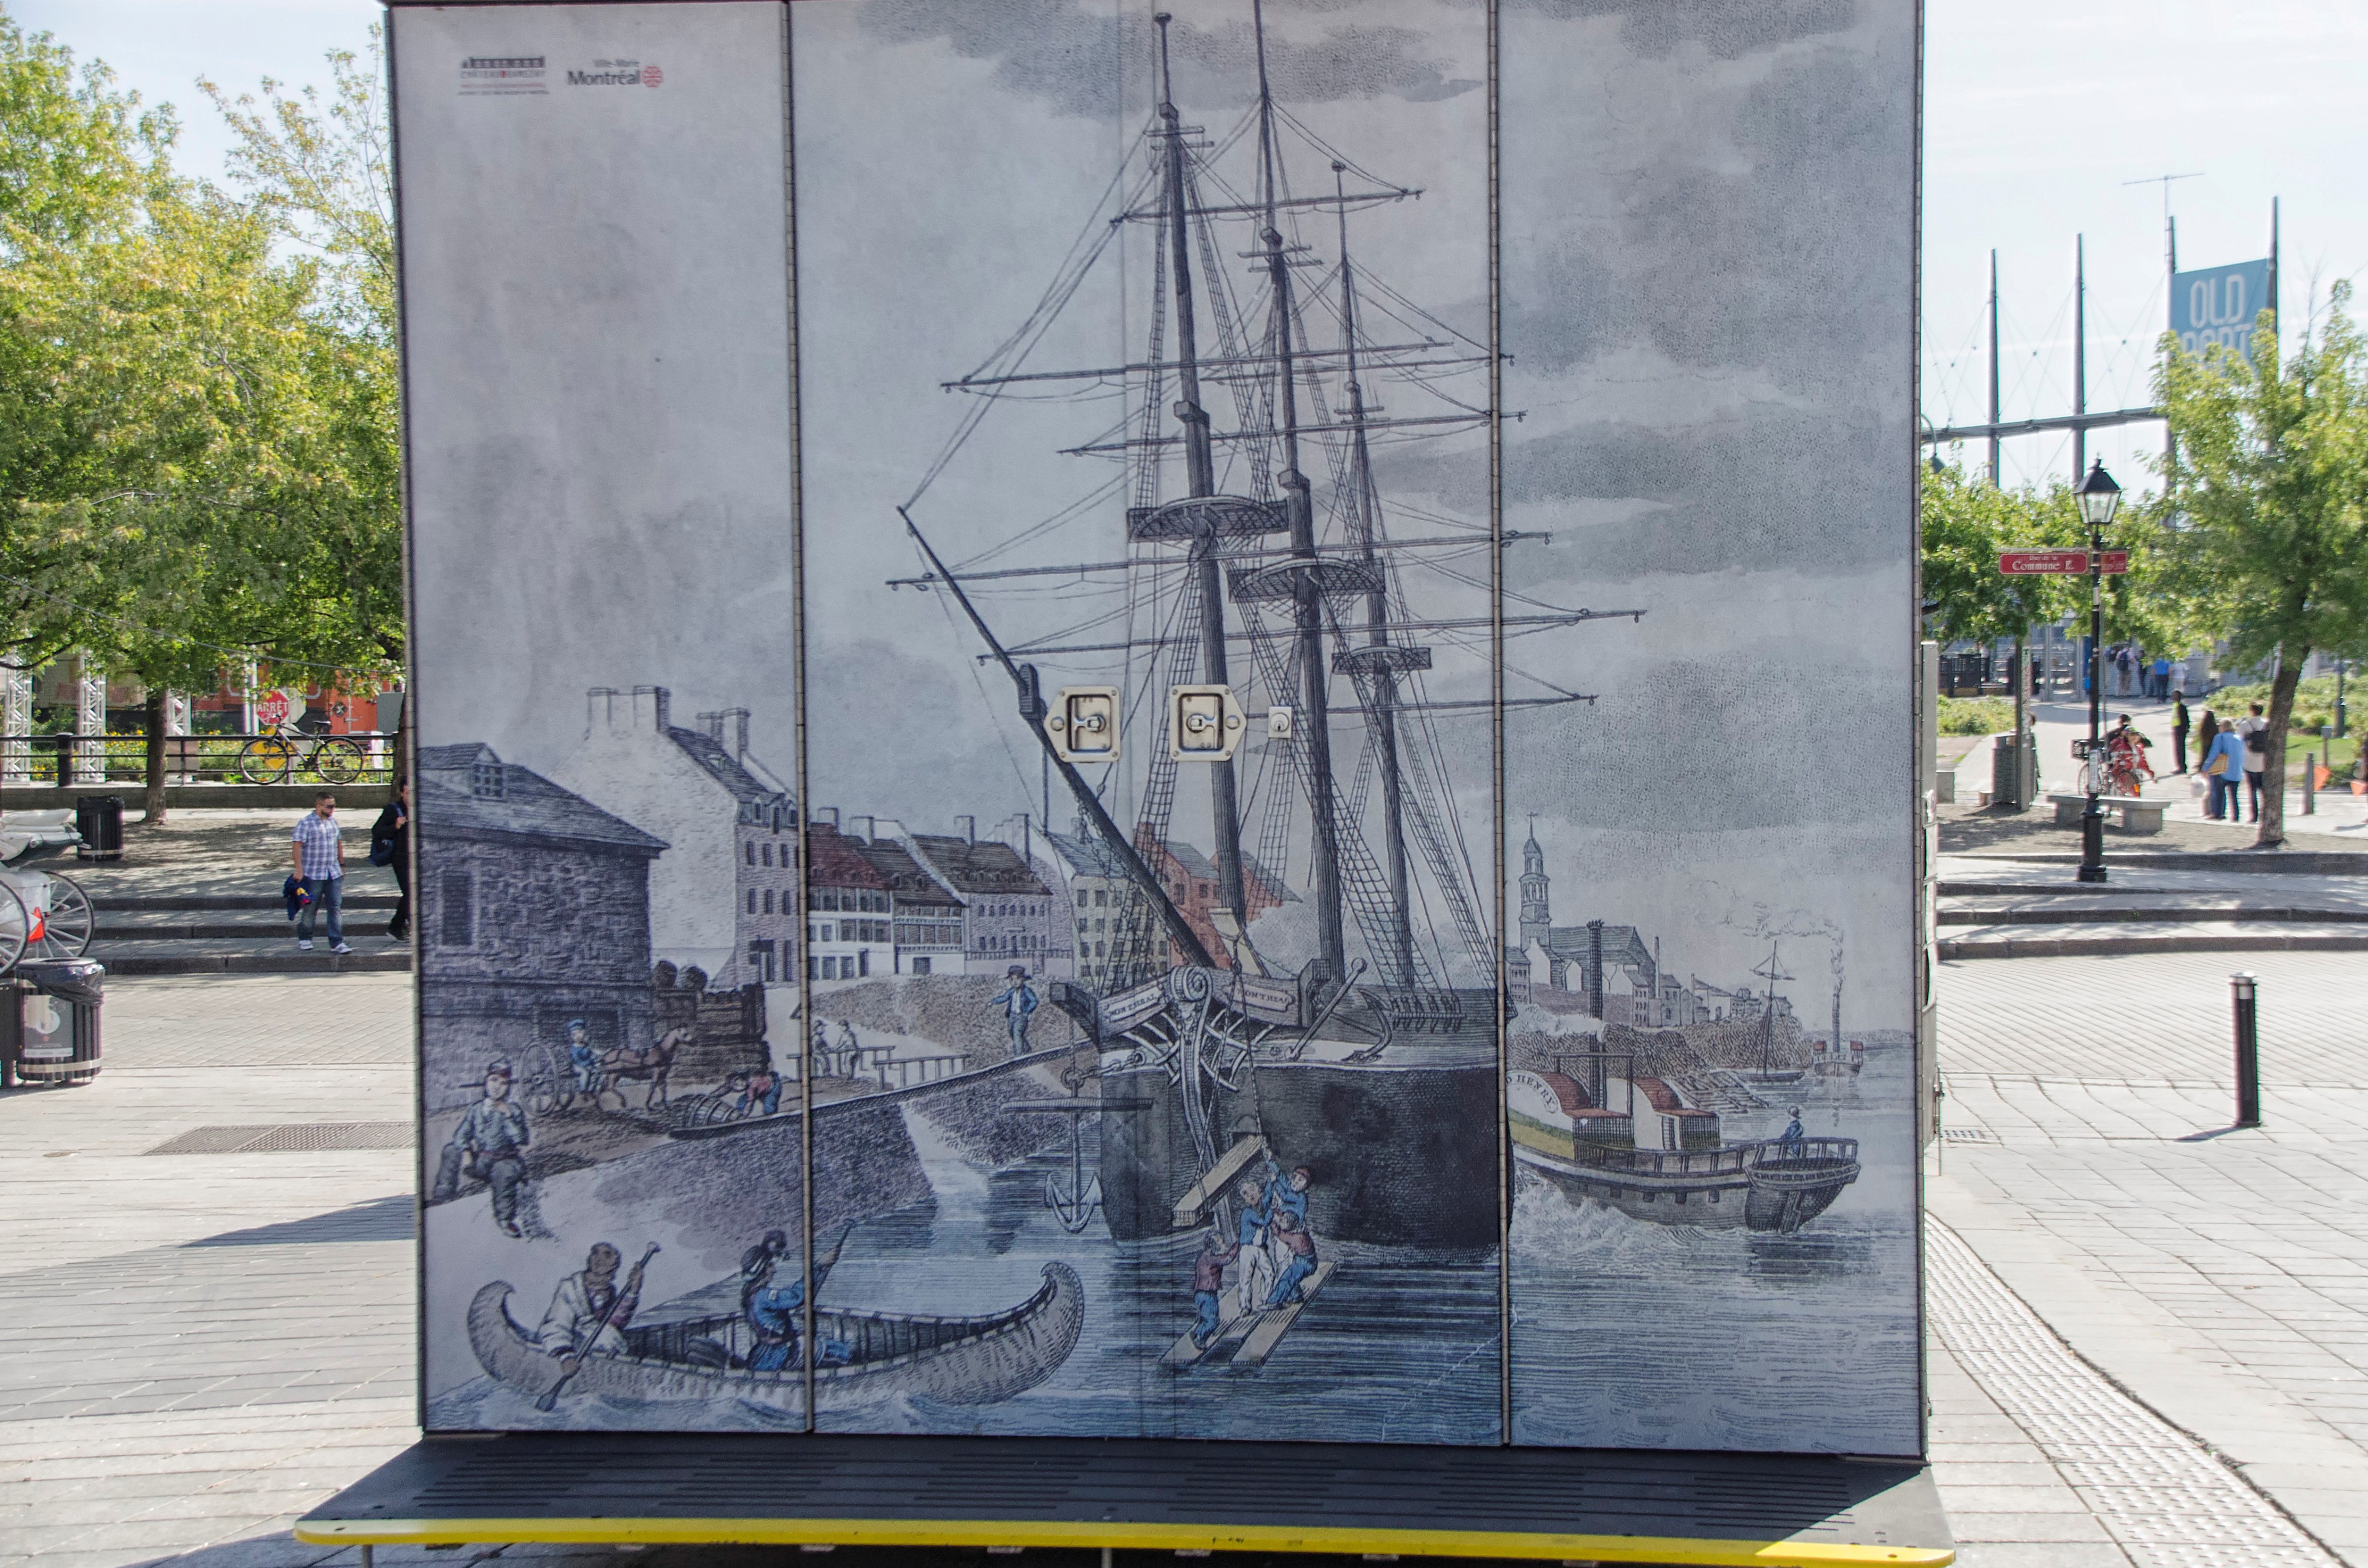
city, ship, vehicle, mast, art, de, of, canada, quebec, montreal, ville, sailing ship